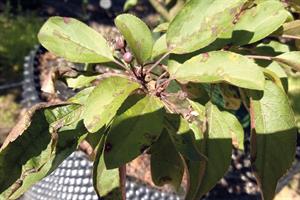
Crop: apple
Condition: scab